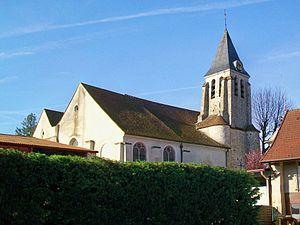
L'église Sainte-Geneviève au village, vue depuis la cour de la Ferme de l'église.
Puiseux-en-France est une commune française située dans le département du Val-d'Oise, en région Île-de-France.
L'église Sainte-Geneviève est une église catholique paroissiale située à Puiseux-en-France, dans le Val-d'Oise, en France. Mentionnée pour la première fois en 1119, elle a été reconstruite plusieurs fois. L'édifice actuel est d'un style gothique rustique, ne permettant pas une datation précise. Son plan est rectangulaire, à trois vaisseaux, et mesure cinq travées de longueur. Les trois premières travées correspondent à la nef et ses bas-côtés, et sont simplement plafonnées de bois. La première travée du bas-côté nord est la base du clocher, et sert de porche. Les deux dernières travées correspondent au sanctuaire et ses deux chapelles latérales, et ont été voûtées d'ogives à la Renaissance. Cependant, on trouve un chapiteau gothique flamboyant à l'entrée du chœur, à droite, et des chapiteaux Renaissance n'existent qu'au début de la nef, au sud, et dans la chapelle latérale nord, dédiée à Sainte-Geneviève. La chapelle latérale sud, dédiée à la Vierge Marie, a été reprise à la période moderne, de même que toutes les fenêtres du côté sud et l'unique baie occidentale.
Cette liste recense les monuments historiques du département du Val-d'Oise, en France.